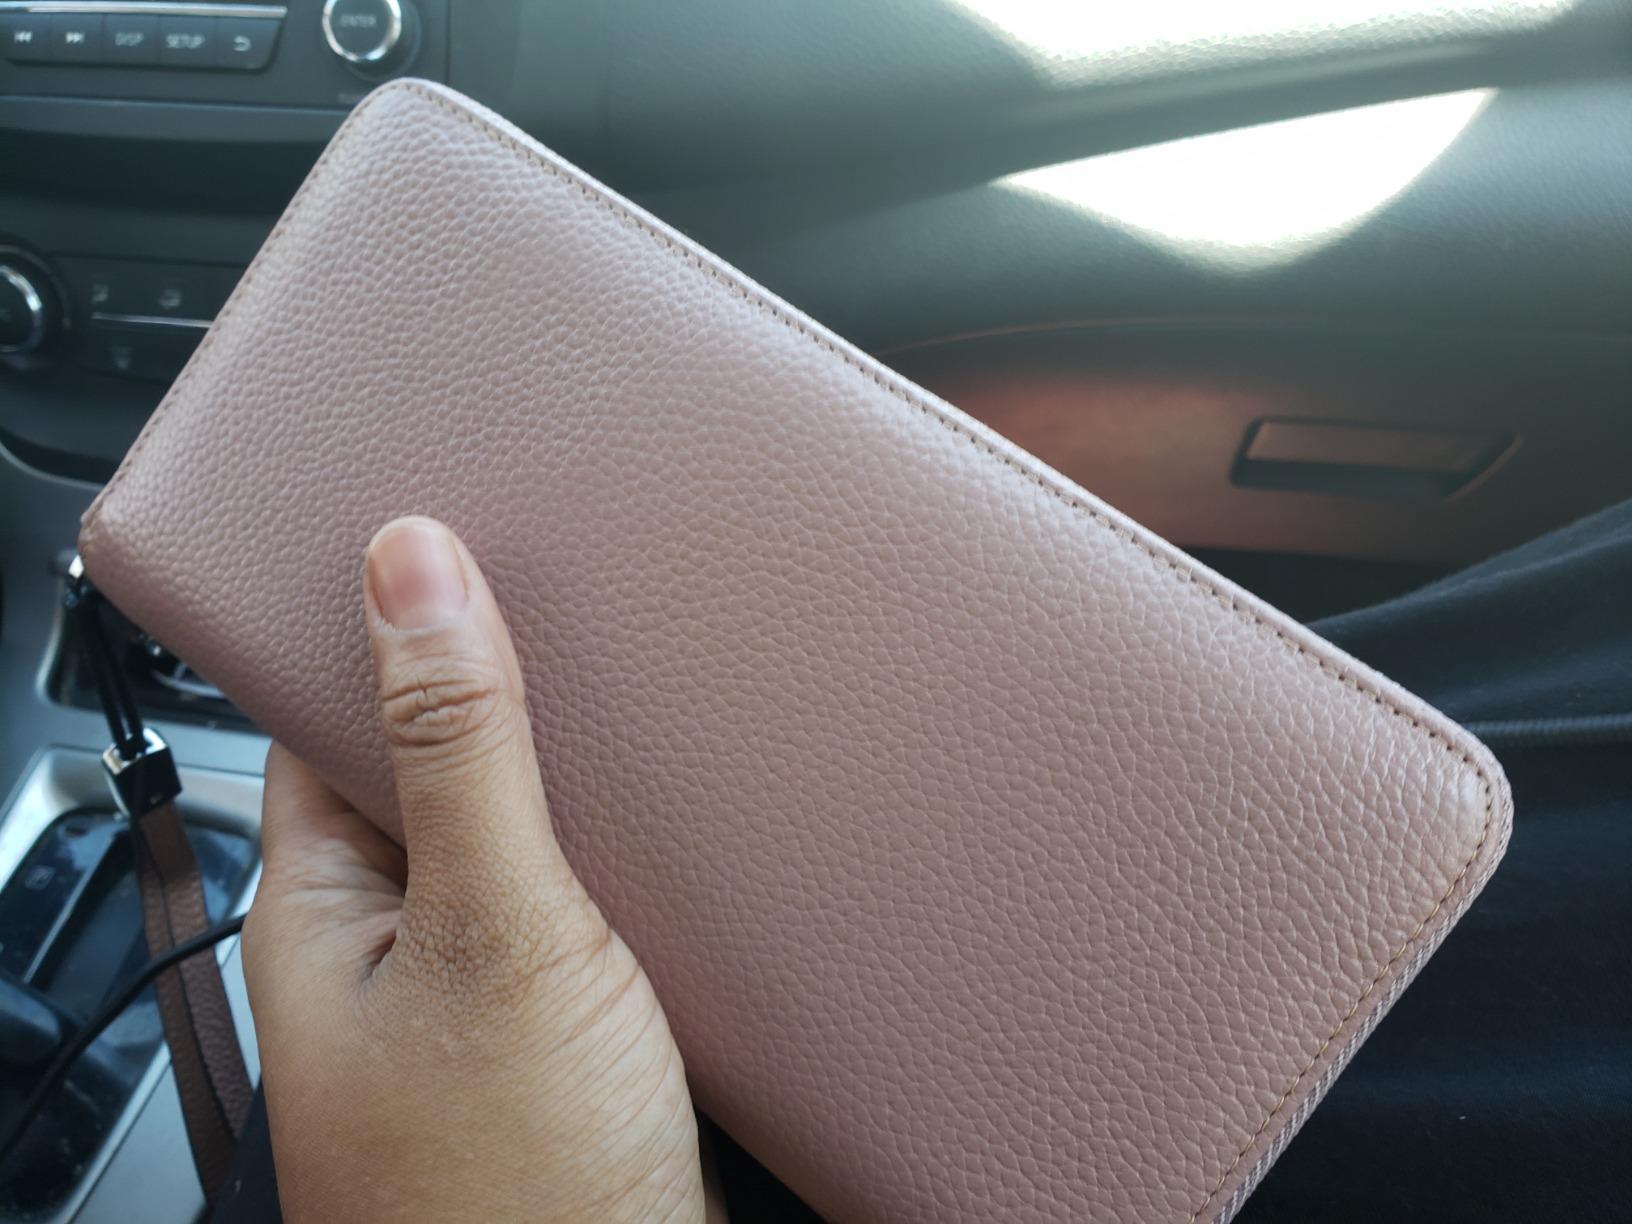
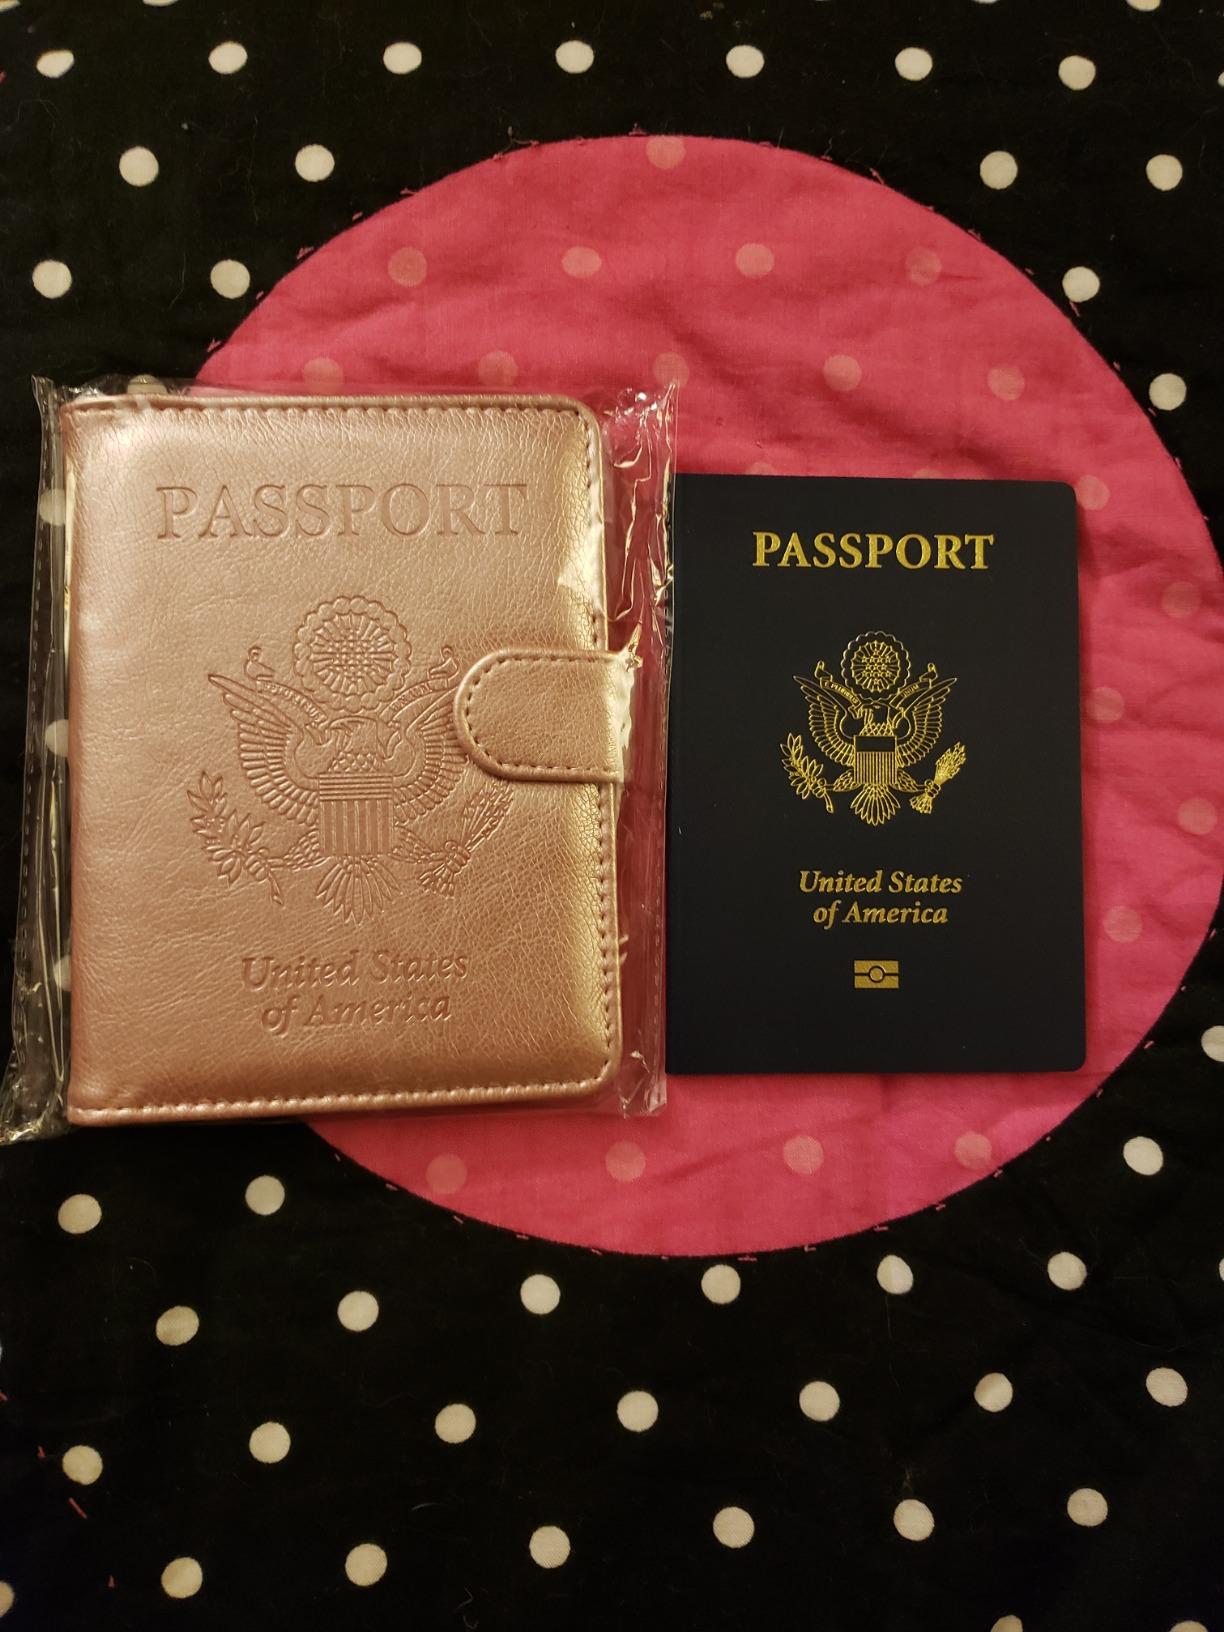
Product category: accessories_wallet
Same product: no